Hakata Station

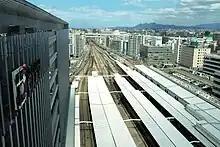
Hakata Station overview, March 2011

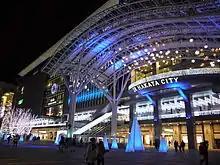
Hakata Station and JR Hakata City

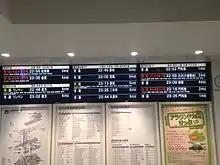
LCD departure board of Hakata Station

The subway station's symbol mark is a bolt of cloth with the traditional hakata-ori pattern "Kenjō Hakata". Hakata-ori is a traditional woven silk textile of Hakata.